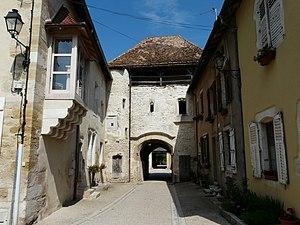
Tour de la Poterne, vestige du château disparu de Void, vue de l'intérieur du château (Meuse, France)
Cet article recense les monuments historiques français classés en 1938.
Cet article recense les monuments historiques de la Meuse, en France.
Void-Vacon est une commune française située en région Grand Est, dans le sud du département de la Meuse. Ses habitants sont les Vidusiens, du nom du petit cours d'eau, le Vidus, qui traverse la commune avant de se jeter dans la Meuse.